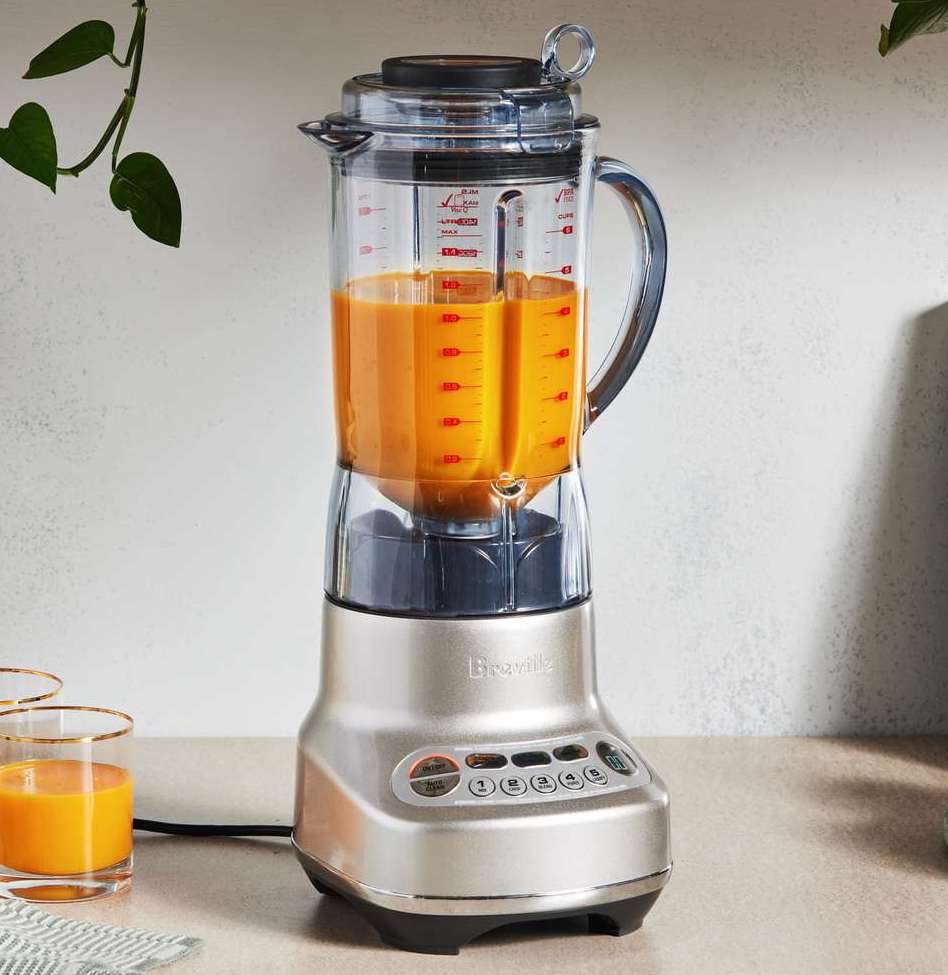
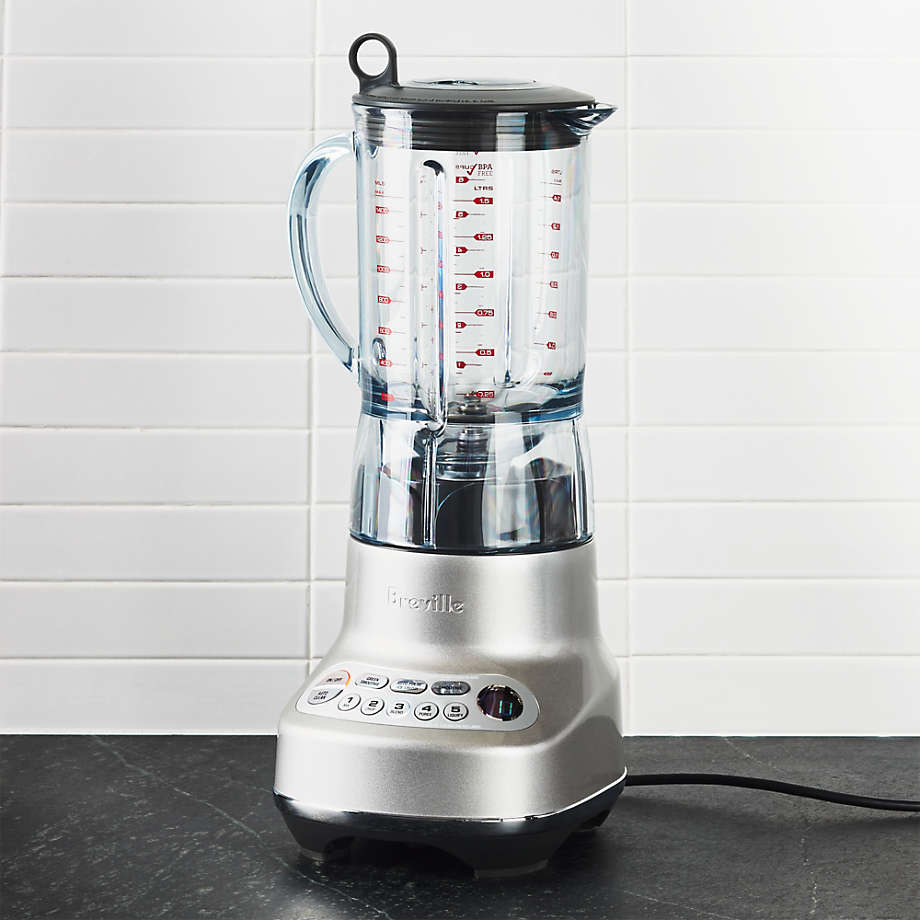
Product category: misc
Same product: yes